The Fisherman's Diary

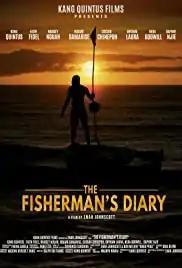
Film poster

The Fisherman's Diary is a 2020 Cameroonian drama film directed by Enah Johnscott. The film premiered at the 2020 I Will Tell International Film Festival. It was selected as the Cameroonian entry for the Best International Feature Film at the 93rd Academy Awards, but it was not nominated.